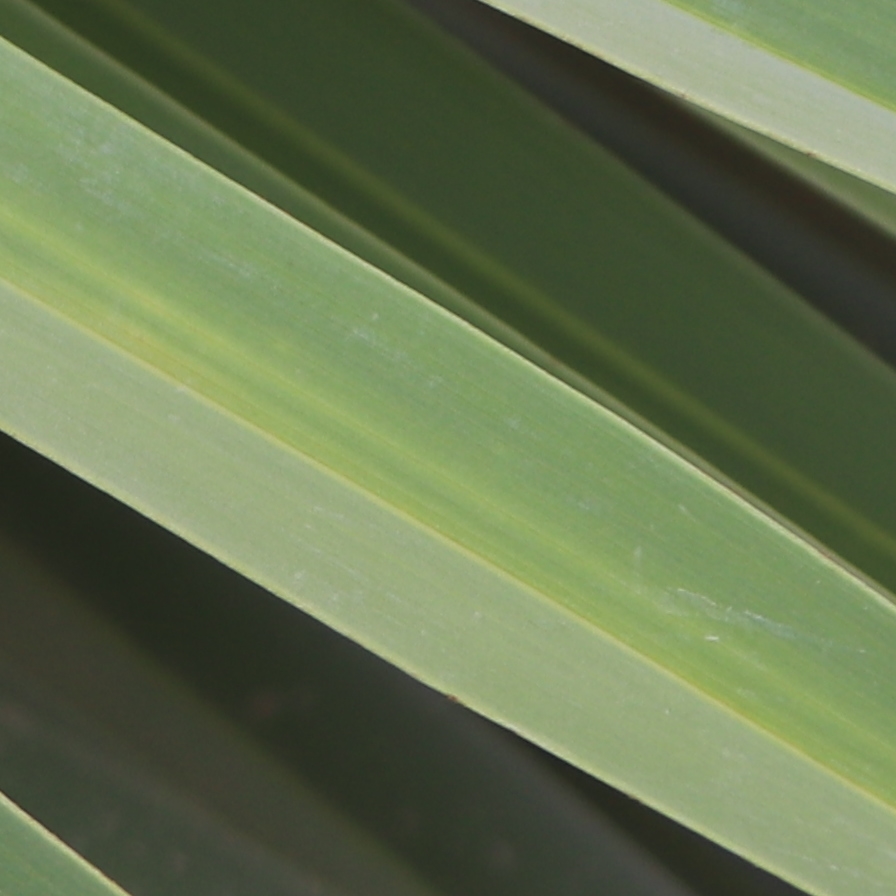
Label: Healthy